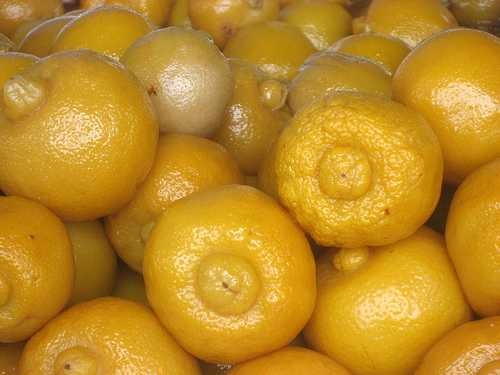
Label: Lemon